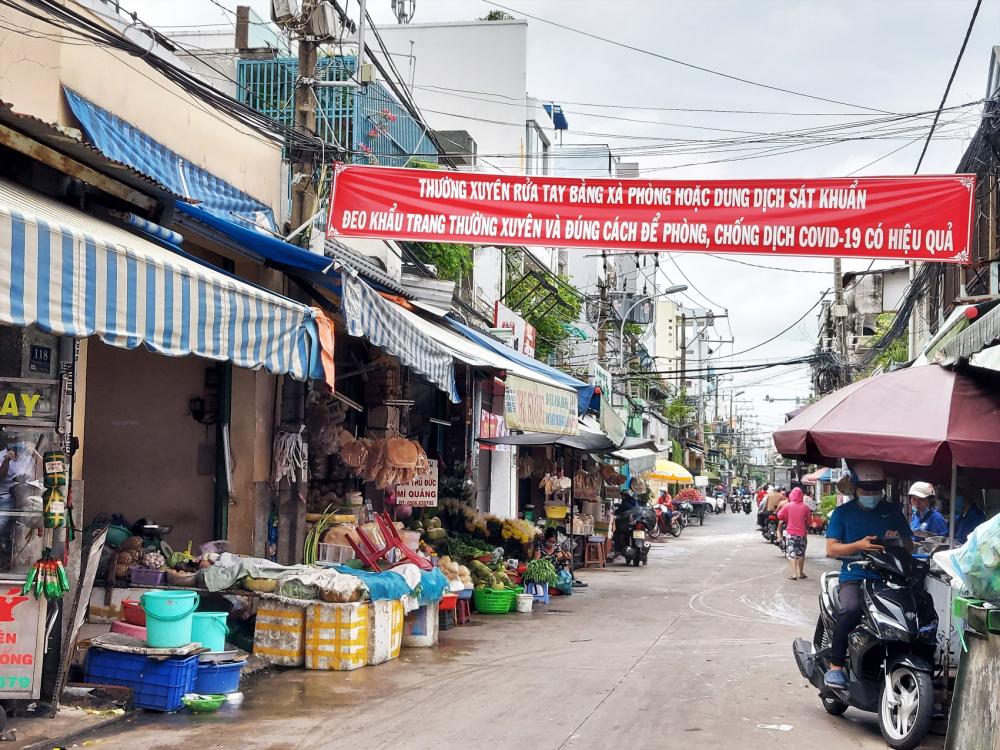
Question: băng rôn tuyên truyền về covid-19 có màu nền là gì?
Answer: màu đỏ